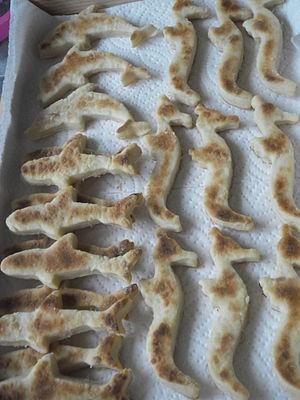
Sablés cuits en forme de poissons
Le sablé est un petit gâteau sec à pâte friable, rond, de diamètre variable et souvent à bord cannelé, produit à l'origine dans la ville de Sablé-sur-Sarthe.